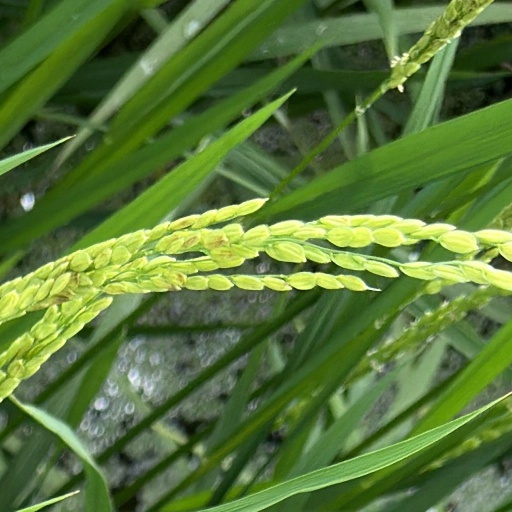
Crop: rice